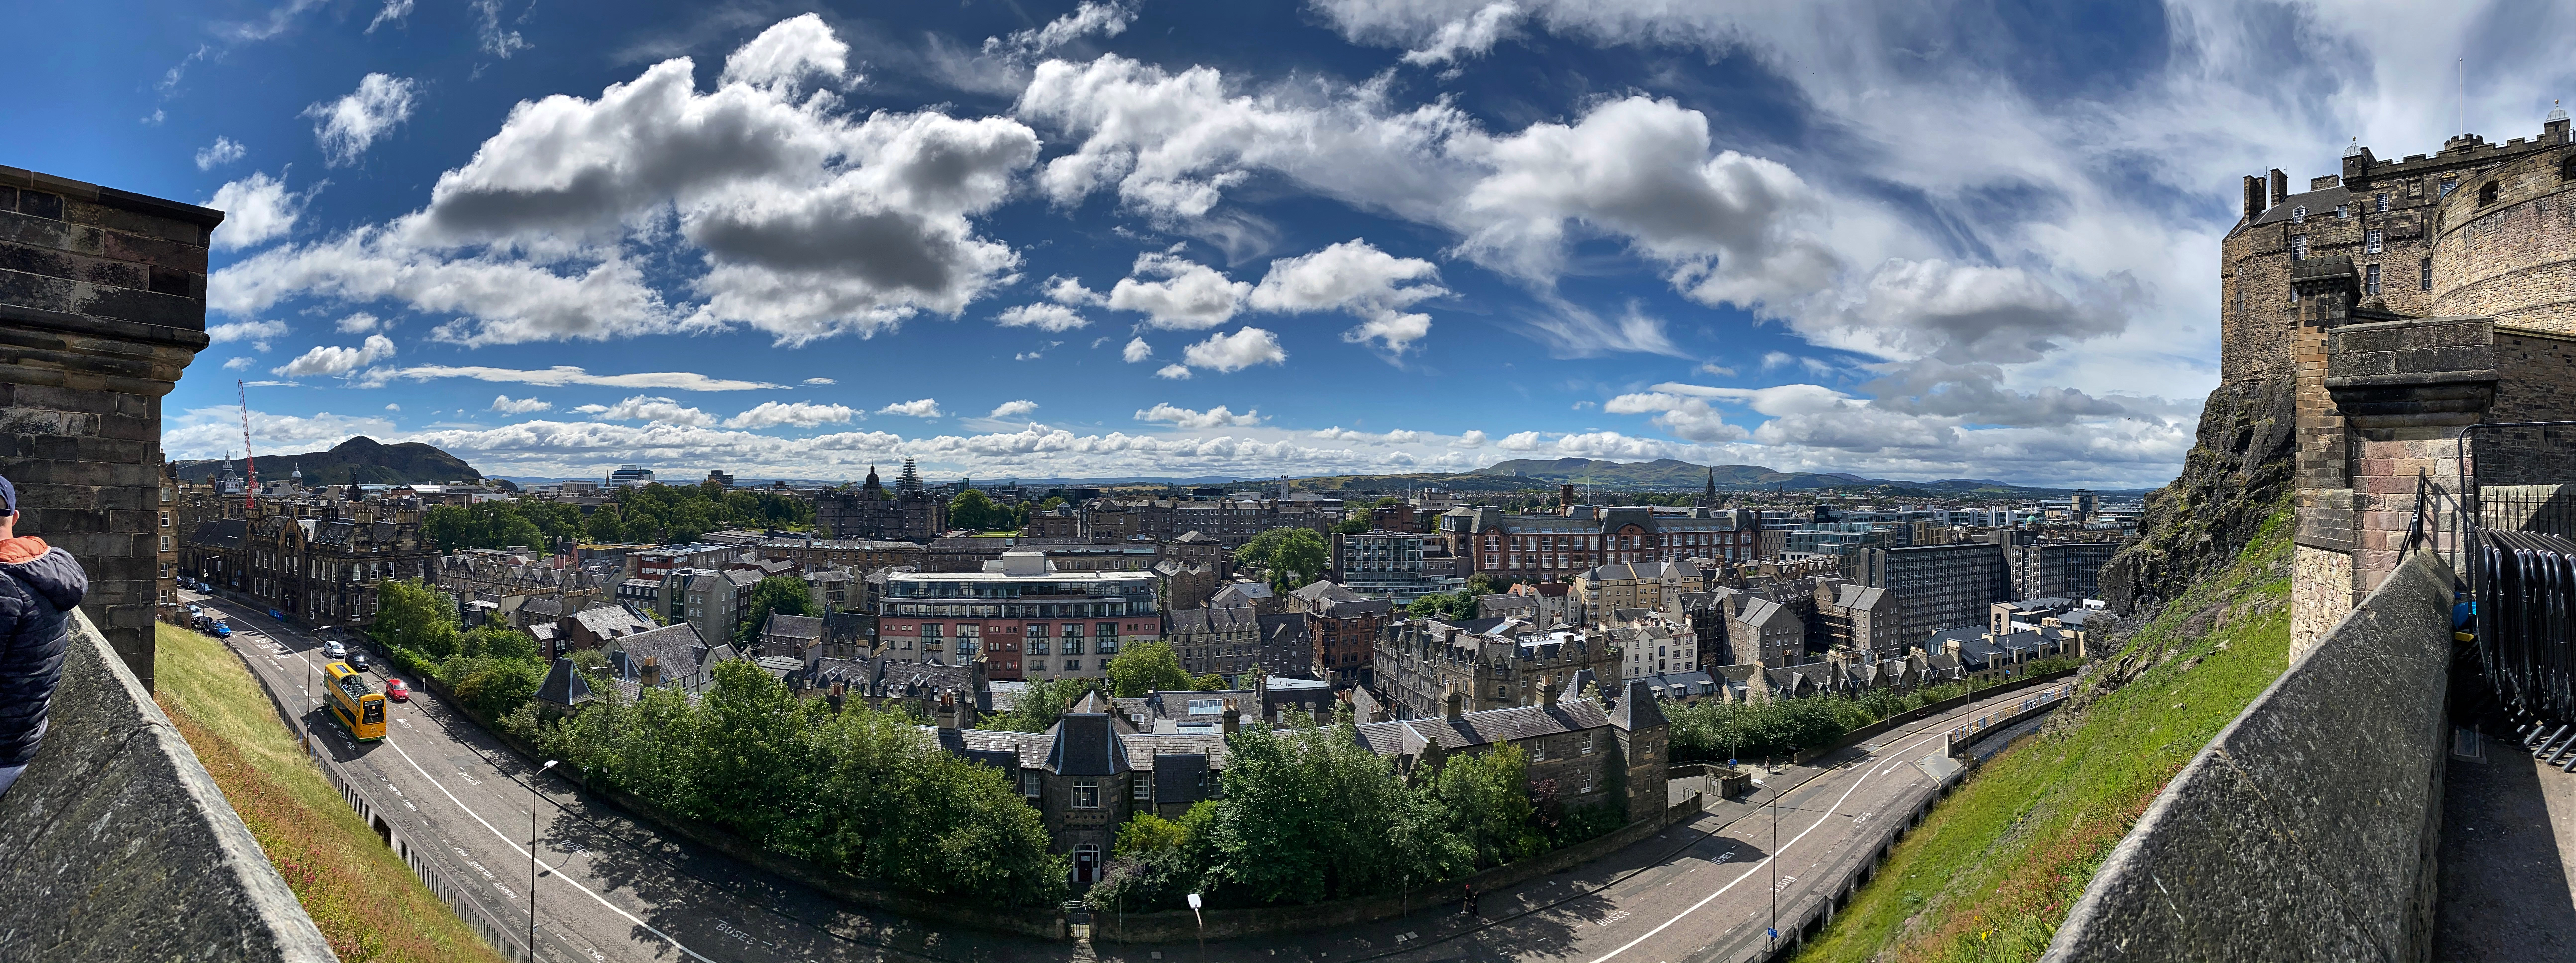
edinburgh, panoramic, scotland, city, blue sky, uk, cloud, sky, building, plant, tree, house, urban design, cityscape, cumulus, residential area, landscape, horizon, real estate, landmark, metropolitan area, roof, hill, tower block, mixed use, suburb, road, bird's eye view, meteorological phenomenon, tourism, mountain range, downtown, condominium, apartment, natural landscape, aerial photography, skyline, street, panorama, grass, facade, village, photography, fisheye lens